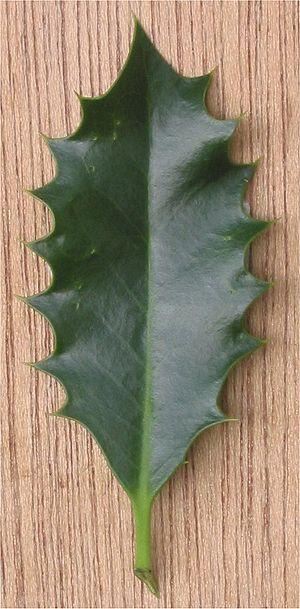
Le houx est une espèce d'arbustes, ou de petits arbres, à feuillage persistant de la famille des Aquifoliacées, couramment cultivés pour leur aspect ornemental, notamment grâce à leurs fruits rouge vif. C'est l'une des très nombreuses espèces du genre Ilex, et la seule qui pousse spontanément en Europe.